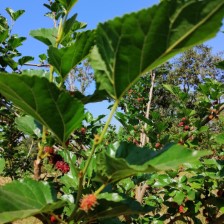
Variety: ChiangMai60